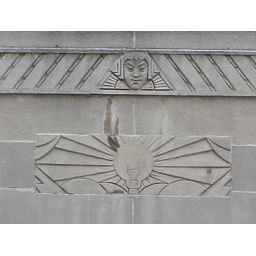
Art Deco decoration on an office building in Twickenham